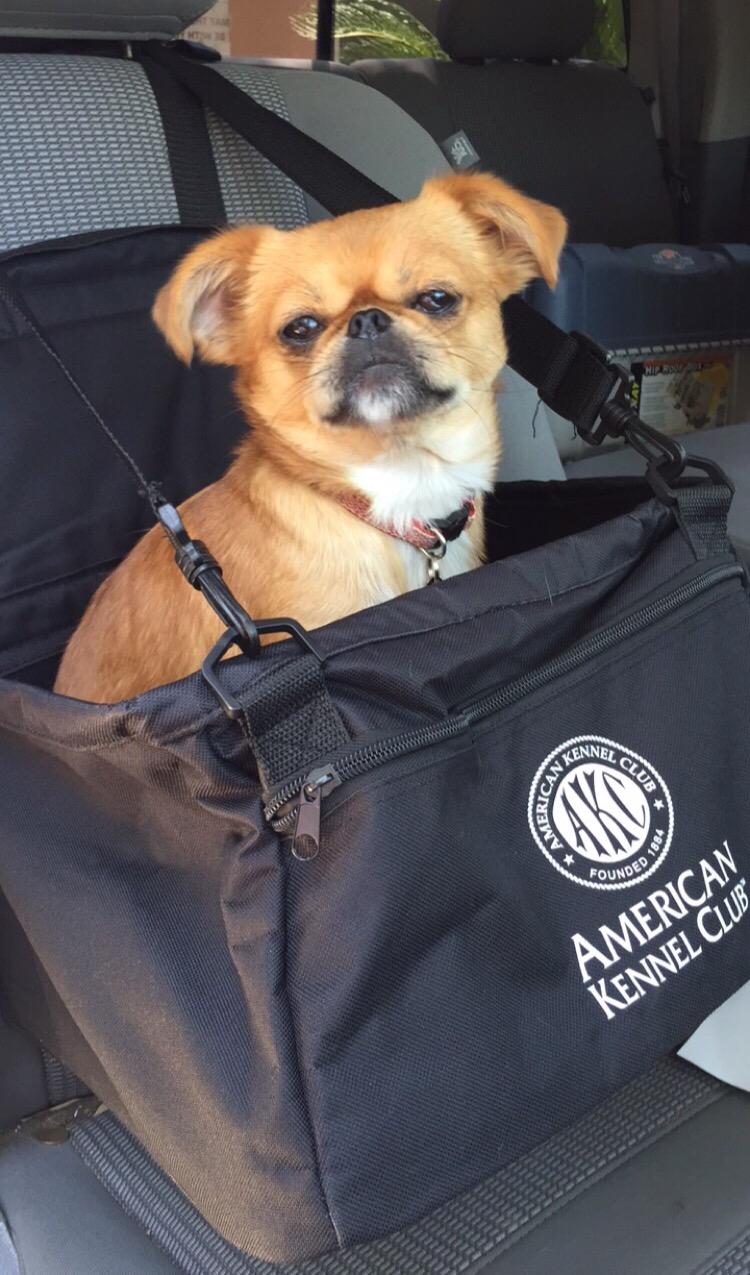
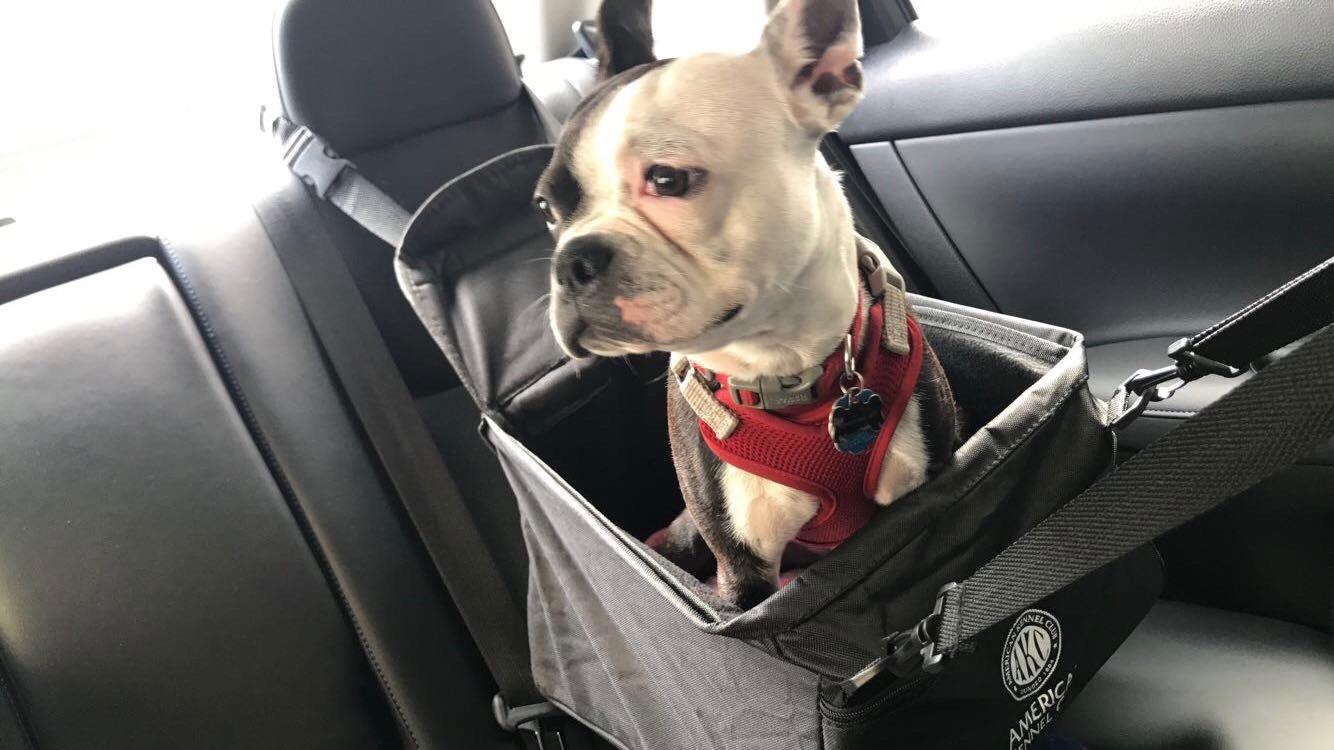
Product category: items_kennel
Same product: yes